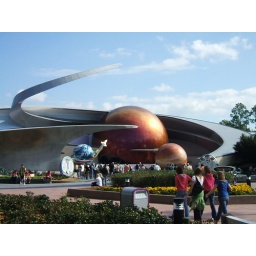
The building that houses Mission:SPACE in EPCOT.